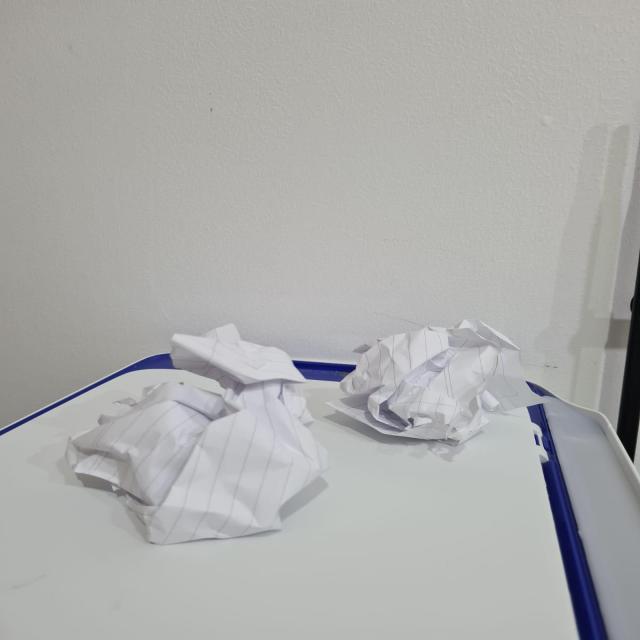
Label: tissues